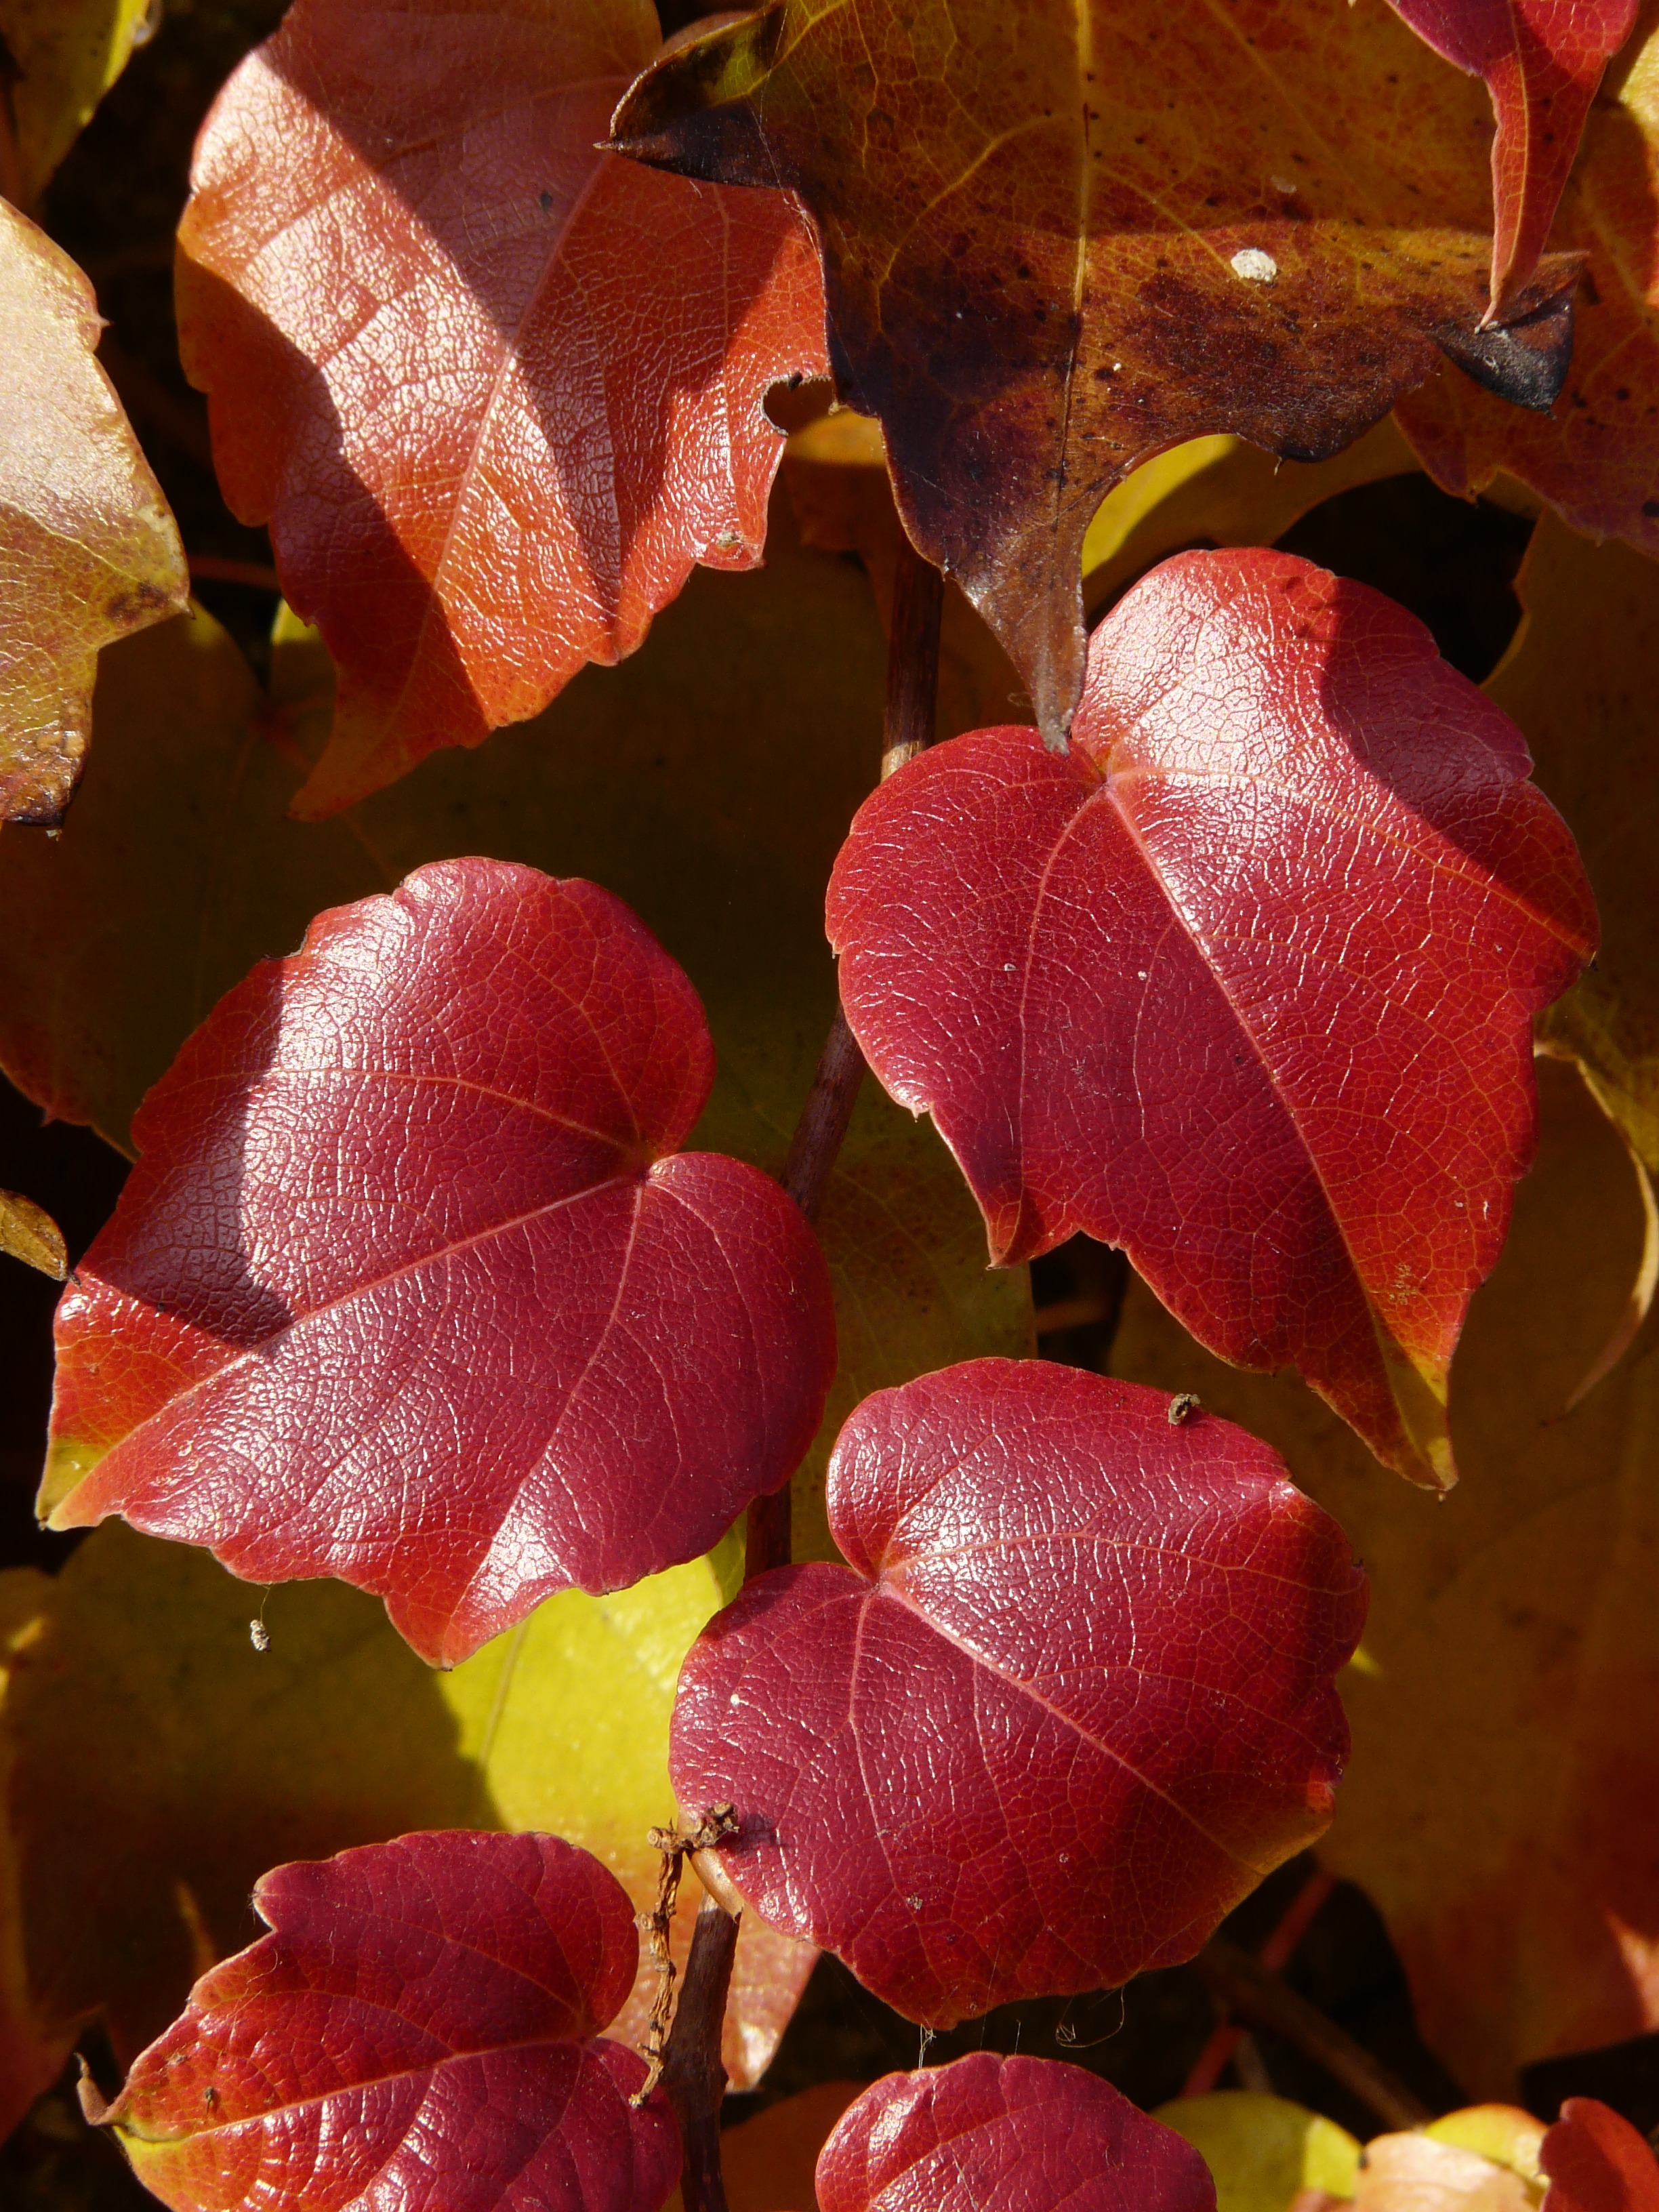
plant, vine, leaf, flower, petal, red, autumn, botany, flora, season, close up, coloring, leaves, fall foliage, macro photography, vine leaves, wine partner, flowering plant, vitis, wild vine, vitis vinifera, land plant, wild grape vine, genuine partner wine